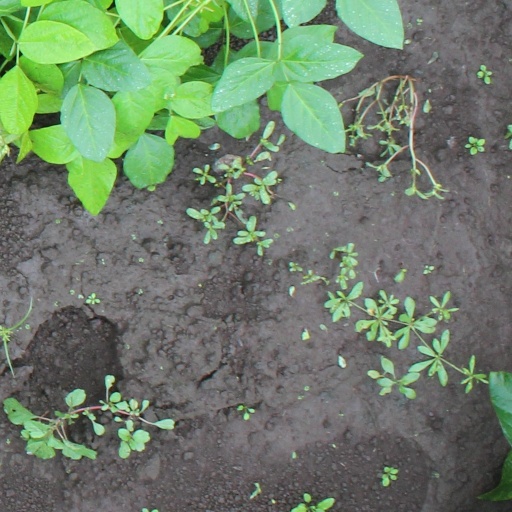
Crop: soybean